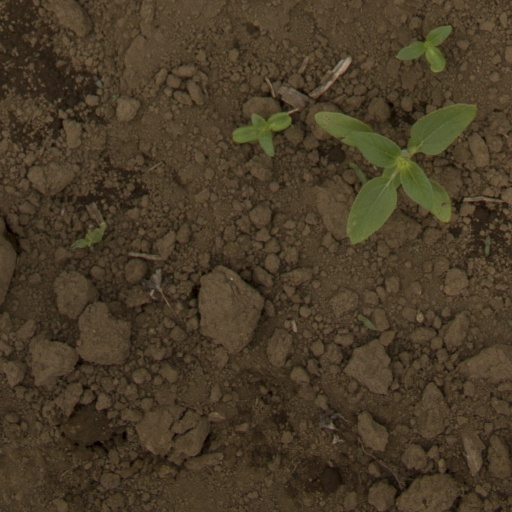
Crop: Jerusalem artichoke